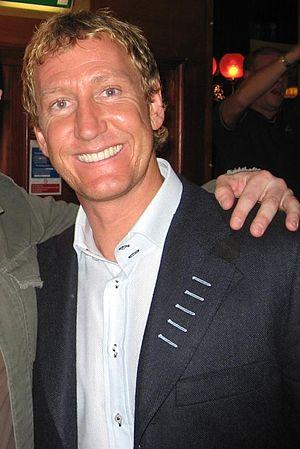
Patrick Vieira, né le 23 juin 1976 à Dakar, est un footballeur international français reconverti entraîneur.
Raymond « Ray » Parlour, né le 7 mars 1973 à Romford, est un footballeur international anglais.